Richard Van Dyck

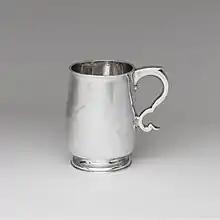
Cann by Richard Van Dyck, 1750–1770

Richard Van Dyck (1717–1770) was an American silversmith, engraver, and importer active in New York City.